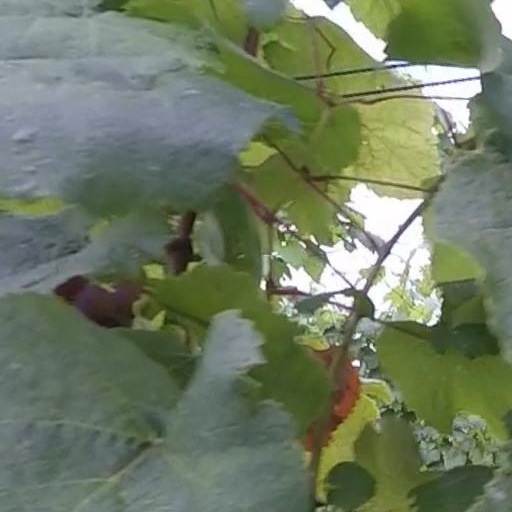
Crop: grape